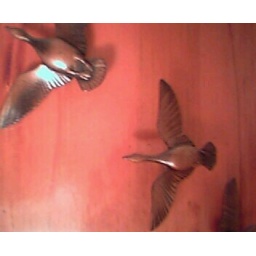
2 brass ducks flying in front of some wood